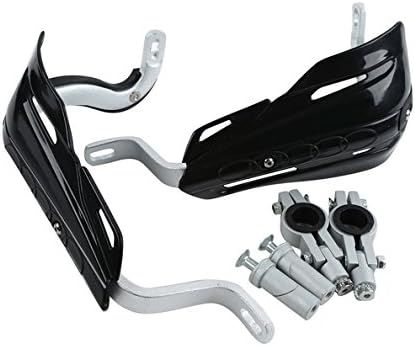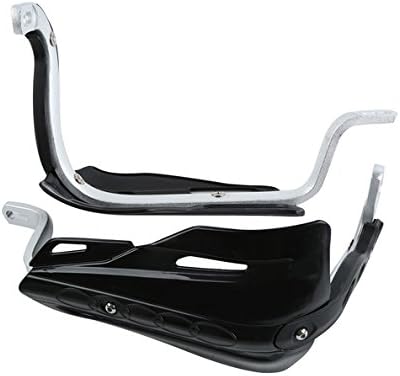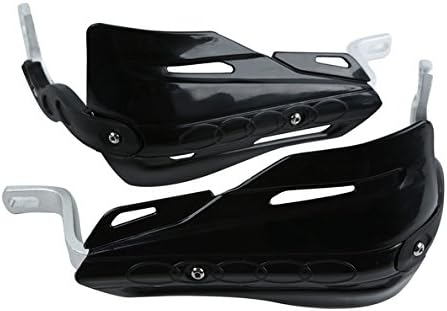
TCMT Black 7/8" 22mm Handlebar Hand Brush Guard Handguards Fits For Dirt Bike MX Motocross Motorcycle ATV Quad Honda Yamaha Suzuki Kawasaki ATV off Road Pit bike
Category: Automotive
Conditon:Aftermarket 100% New High Quality Made Color: Black Material: Robust plastic and Aluminum Placement on Vehicle: Left, Right No install instructions Fitment： Fit For Yamaha ,honda,suzuki,kawasaki (Dirt bikes,MX bikes and ATVs.) Can works on most stock 7/8"(22mm) steel handlebar PACKAGE INCLUDED:2x hand guards
Features: Conditon:100% Brand New High Quality set of Brush Hand Guards | Material:Robust plastic and Aluminum,Color:Black | Can works on most stock 7/8"(22mm) steel handlebar.Comes with all mounting hardware,Easy to install. | FITMENT:Universal Fit For Yamaha ,honda,suzuki,kawasaki(Dirt bikes,MX bikes and ATVs.) | PACKAGE INCLUDED:2 X Hand Guards,1 set Fitting kit